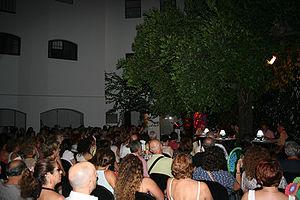
Le Muséum Jorge Rando est le premier musée expressionniste d'Espagne. Dédié au peintre Jorge Rando, il a son œuvre et temporairement celle d'artistes nationaux et internationaux liés à cette tendance. Il a été officiellement inauguré le 28 mai 2014.